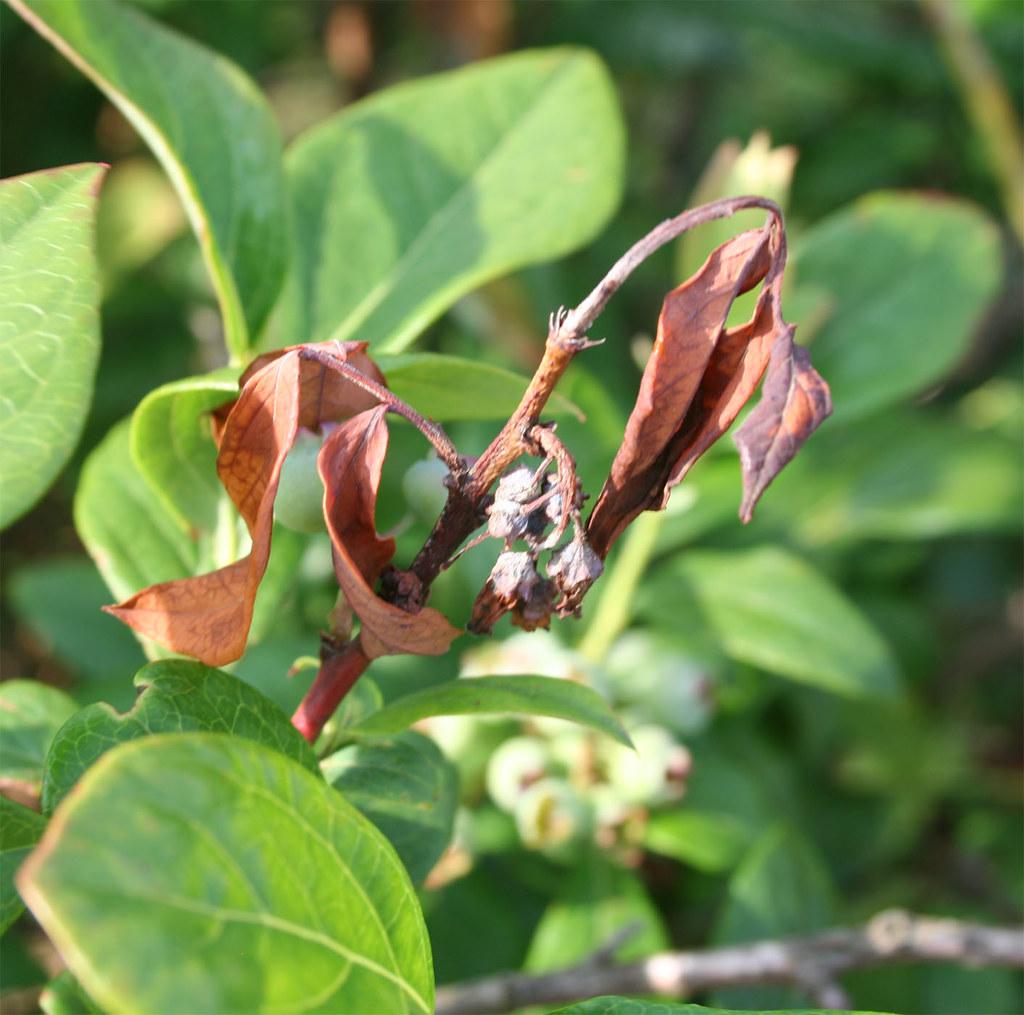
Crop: blueberry
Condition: scorch